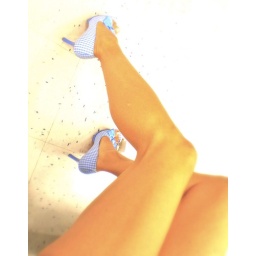
another shot from the winners shoe diversion series, shot by the former martini beach